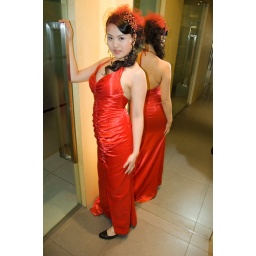
Jiajia in a sexy red dress